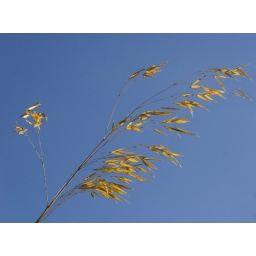
Grasses against a blue sky